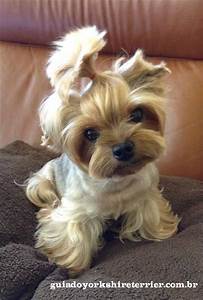
Label: cane